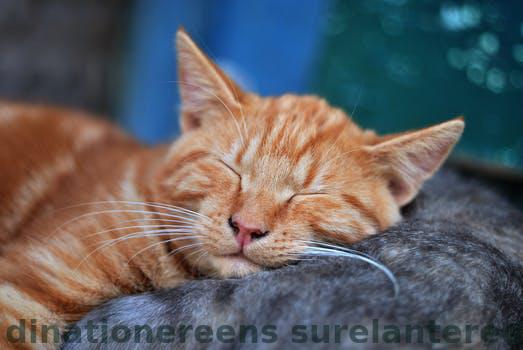
Label: Watermark